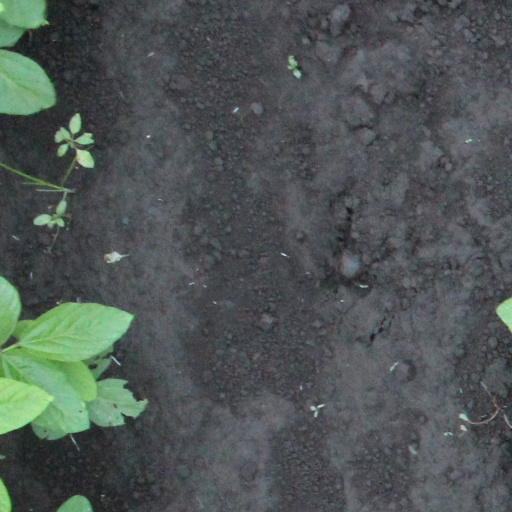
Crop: soybean